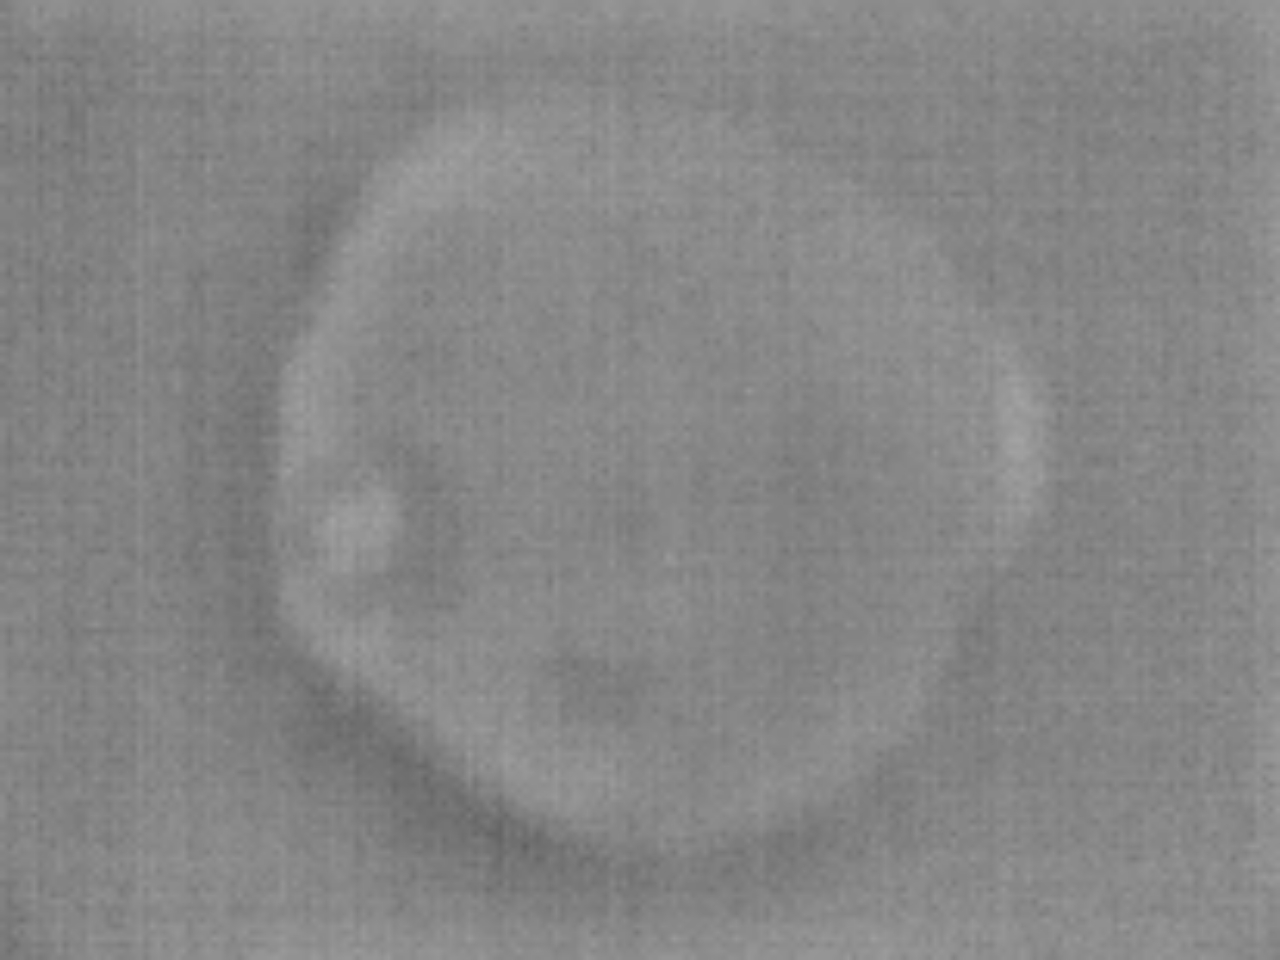
Label: No Defect